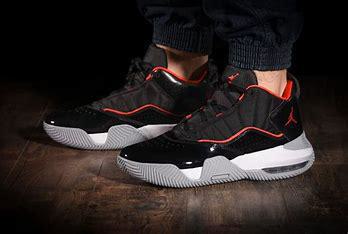
Brand: Jordan
Model: Stay Loyal 3